Plimmer Towers

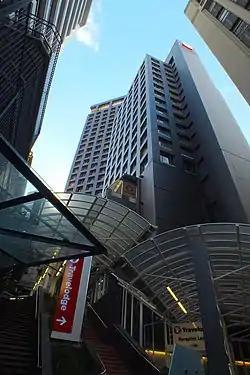

Plimmer Towers is a high-rise office, hotel and car park complex in central Wellington, New Zealand, named after John Plimmer, active in business and politics during Wellington's early years. The office building is 84m high and has 31 storeys. It was the tallest building in New Zealand until Auckland's Quay Tower opened in 1981.